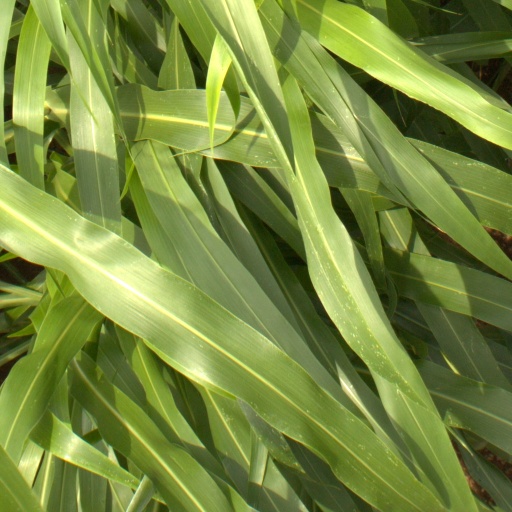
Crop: sorghum